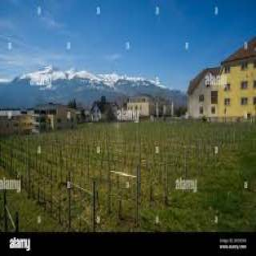
The Prince of Liechtenstein's wine cellars